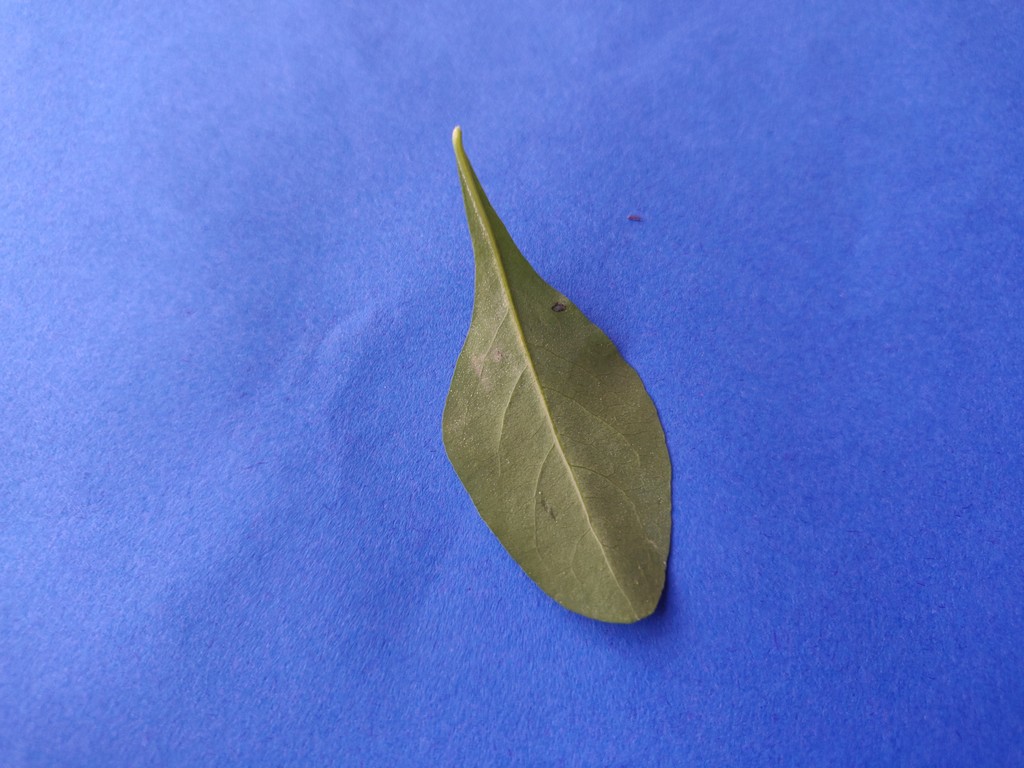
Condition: Healthy
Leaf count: single
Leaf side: back